Isfahan Central Library and Information Center

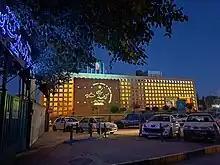
isfahan Municipality central library

Isfahan Central Library and Information Center is a library in the Iranian city of Isfahan. It is , and houses 130,000 books.